Simon King (broadcaster)

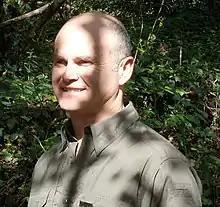
Simon King celebrating 100 years of The Wildlife Trusts at Gunnersbury Triangle local nature reserve, 2012

Simon Henry King OBE HonFRPS (born 27 December 1962) is a British naturalist, author, conservationist, television presenter and cameraman, specialising in nature documentaries. King received an Honorary Fellowship of the Royal Photographic Society in 2011.